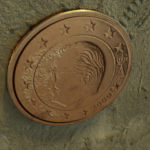
Coin value: 1cent
Country: be
Edition: 2000